Carolinum, Zurich

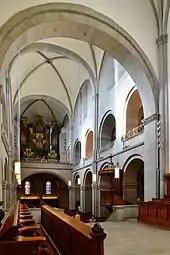
Interior view of the cloister

The cloister of the former "Chorherrenstift Grossmünster", the chapter of Augustinian canons, dates from the late 12th century and was part of the canons ("Chorherrenstift") which was dissolved in 1832, making way for the girls' school. The cloister was dismantled and integrated into the new building those reconstruction was based on the original elements of the architecture, but includes numerous interpretations by the architect. The cloister is also home to a permanent exhibition on Zwingli and other important people in the Reformation era.